Statue of Equality (Ramanuja)

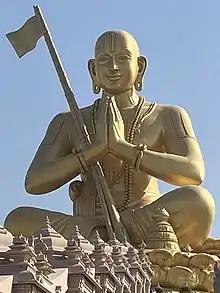
Ramanuja statue

The Statue of Equality is a statue of the 11th-century Indian philosopher Ramanuja, located on the premises of the Chinna Jeeyar Trust at Muchintal, Ranga Reddy district in the outskirts of Hyderabad. It is the second tallest sitting statue in the world. The project of building the statue was conceptualised by the trust to commemorate the 1,000th birth anniversary of Ramanuja. Costing an estimated , the project was paid for through monetary donations by devotees in a major part.